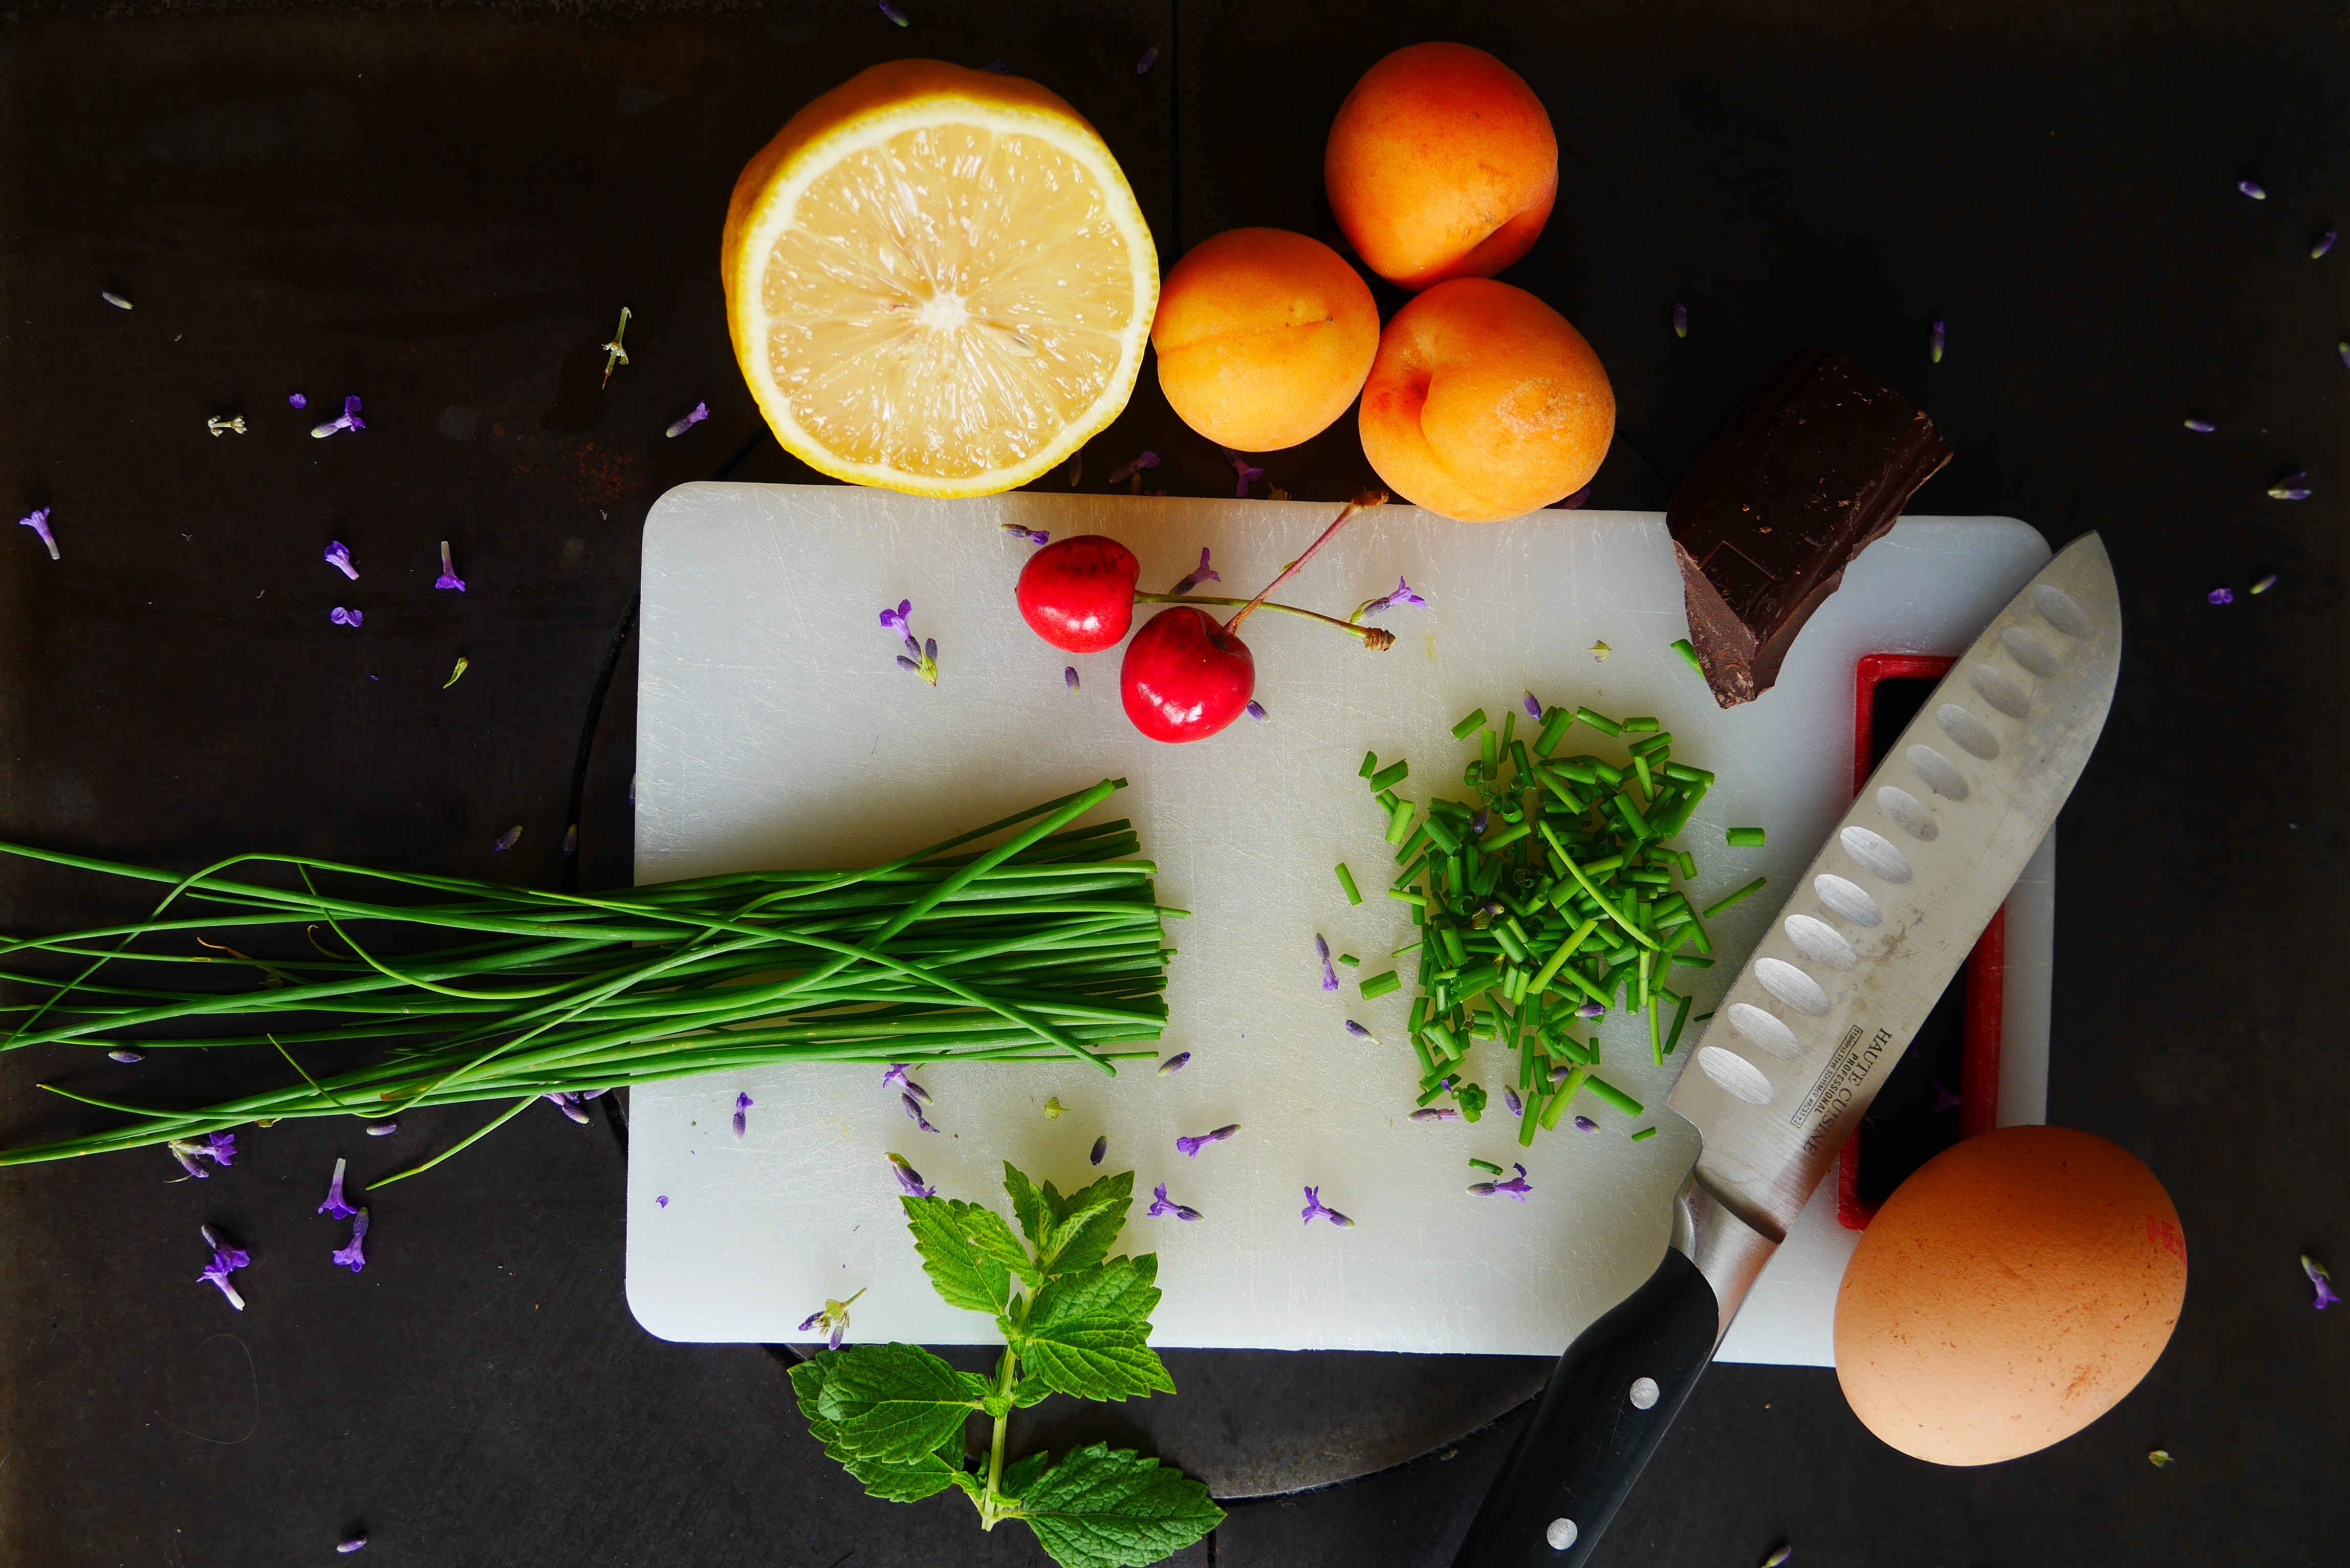
nature, plant, fruit, flower, home, meal, food, ingredient, herb, produce, color, natural, holiday, fresh, kitchen, black, yellow, chocolate, christmas, healthy, cuisine, lavender, mint, knife, egg, freshness, slate, christmas decoration, fresh fruit, vitamin, eating, background, decorative, vegetables, eggs, fruits, vegetarian, raw, chives, citron, cherry, organic, foodstuff, healthy foods, fruits and vegetables, fresh fruits, food blog, fruit and vegetables, eggshell, breadboard, expressive colors